Double Arrow Lodge

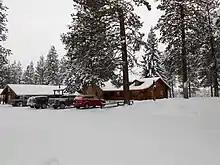
Exterior in 2015

It was a stock ranch known as the Corbett Ranch until it was purchased in the 1920s, then was established as a dude ranch in 1929. Today, the Double Arrow Ranch serves as a luxurious vacation resort, with a range of accommodations, spa facilities, and a 18-hole championship golf course.